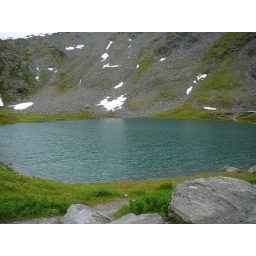
a lake in the base of the mountains